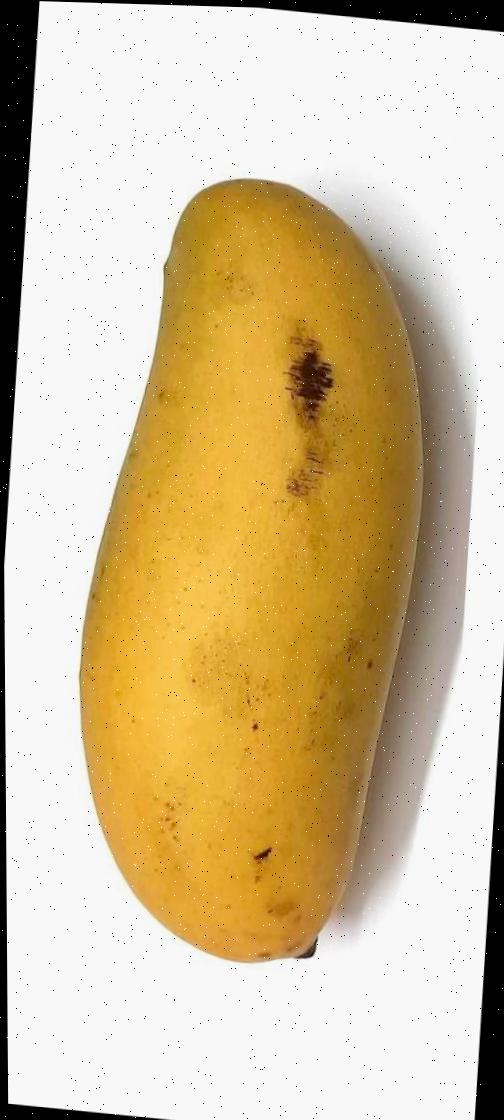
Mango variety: Banana Mango